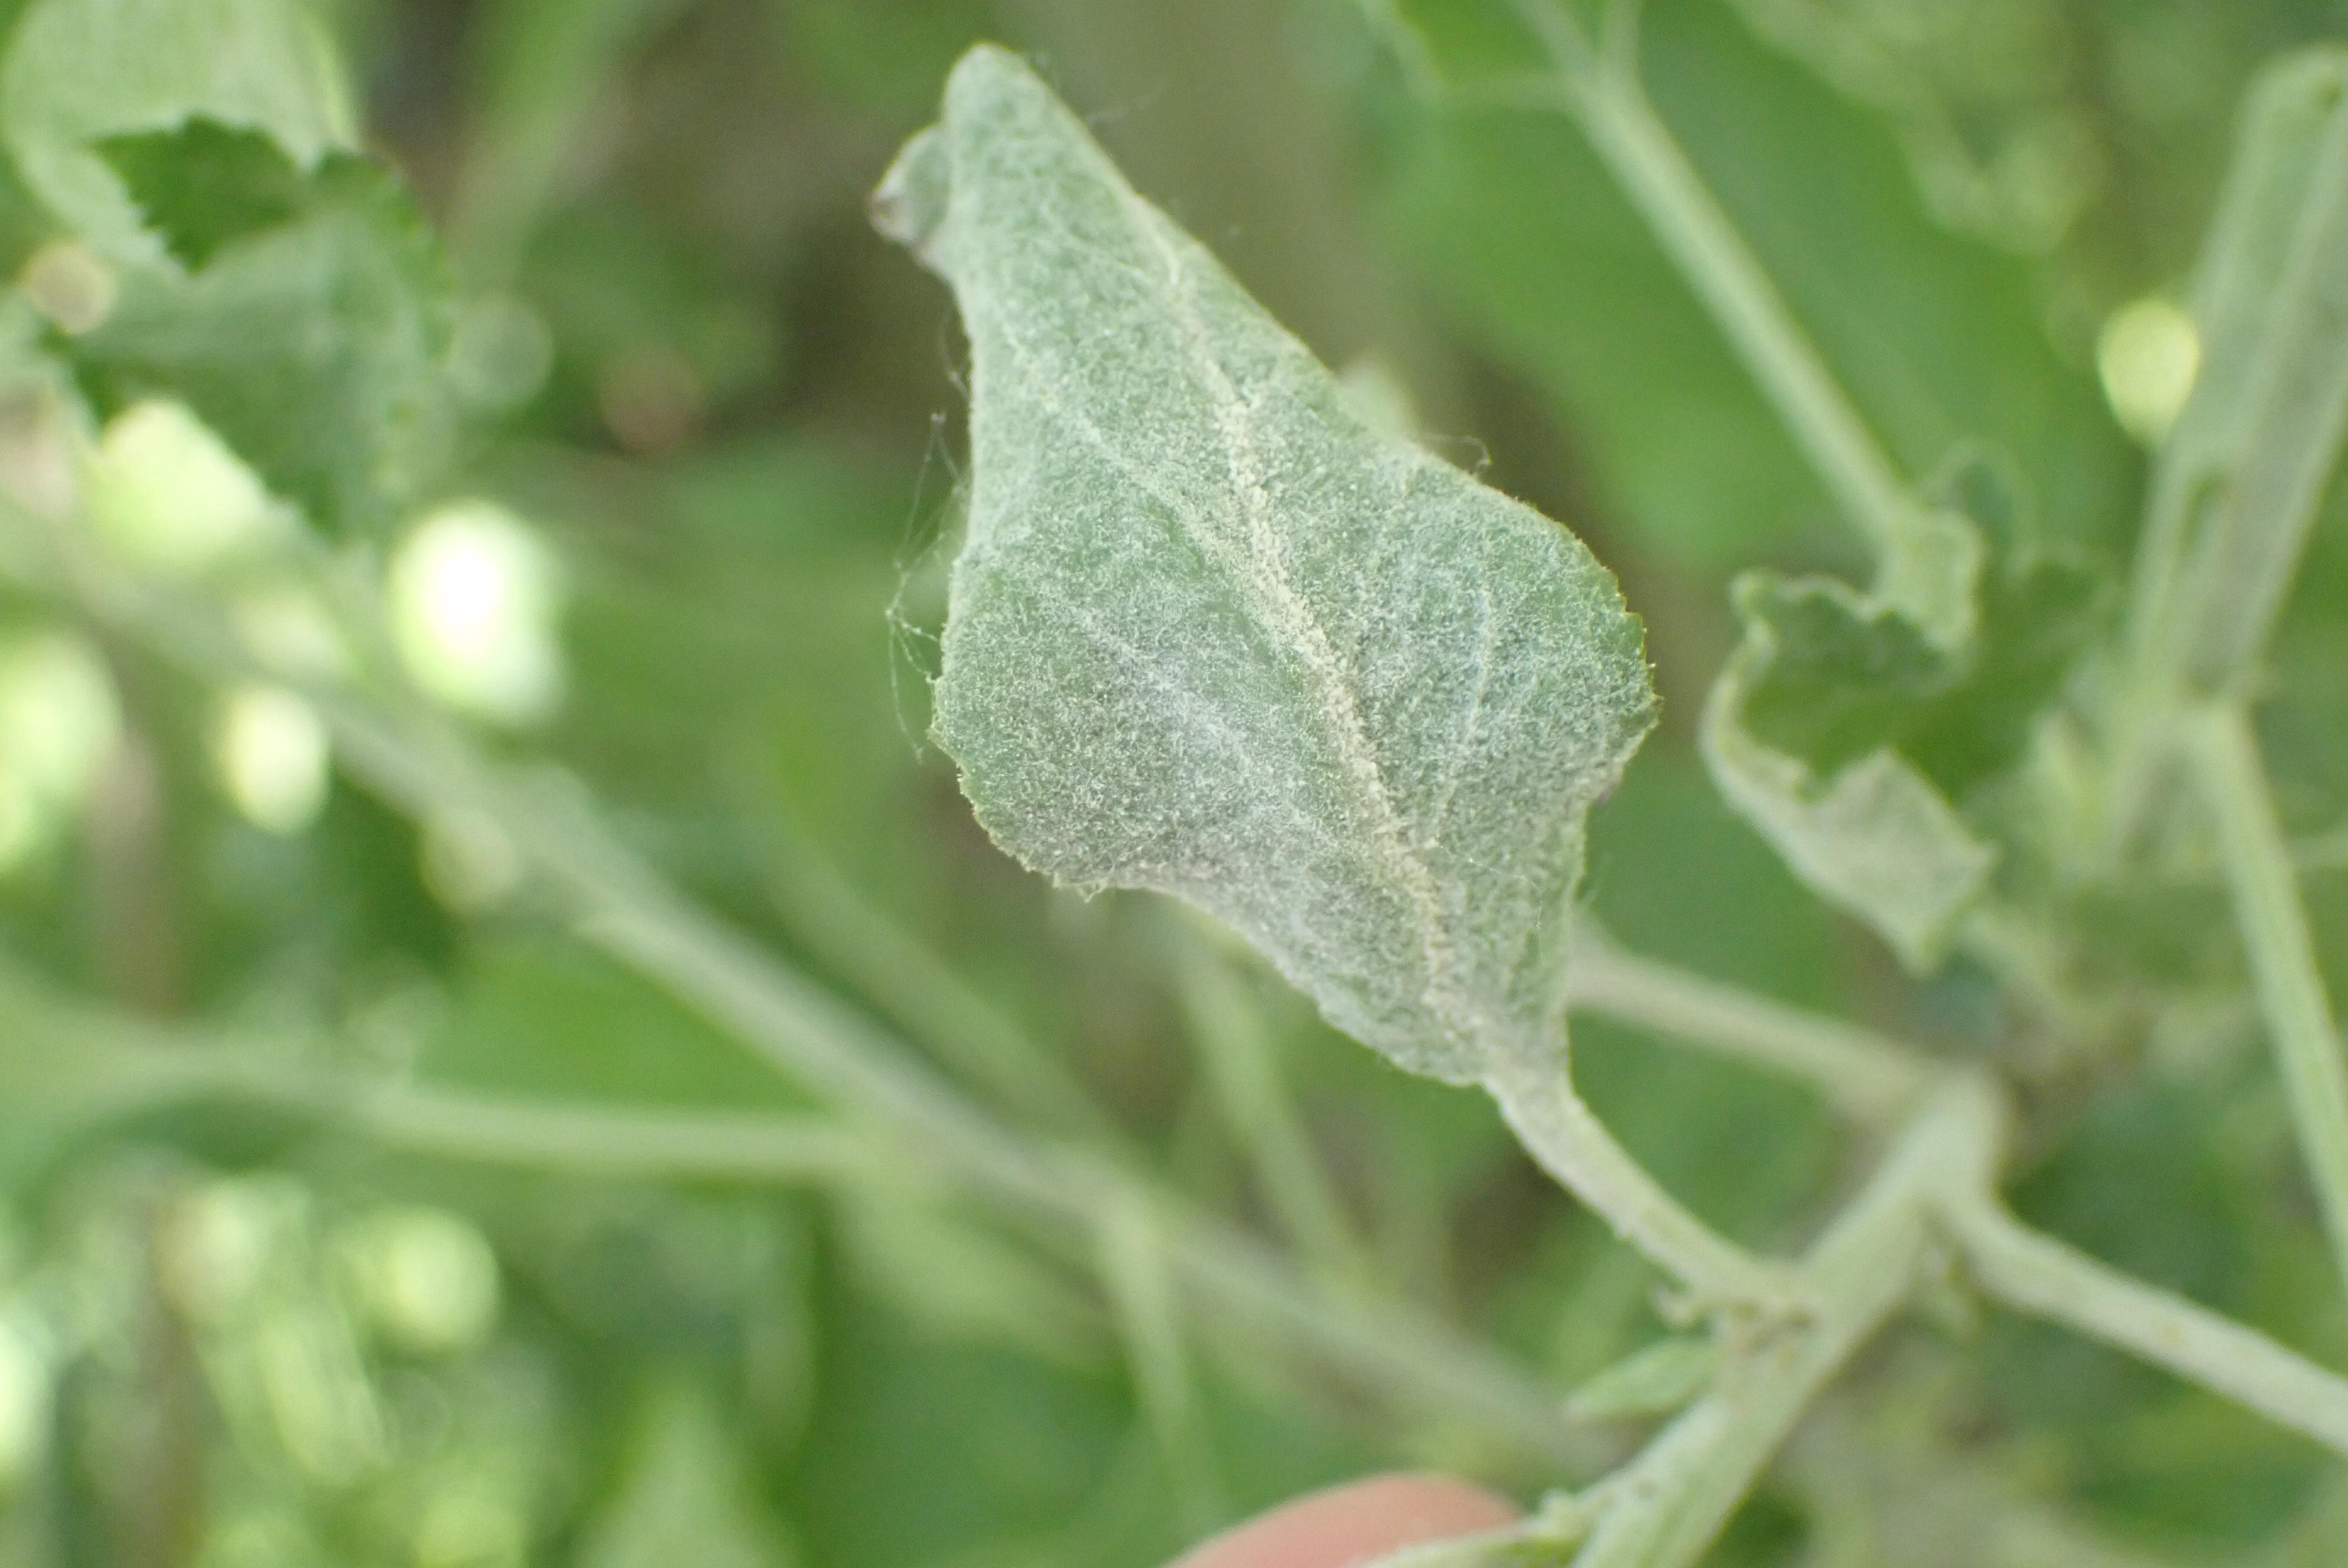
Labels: powdery_mildew